Sky position (RA, Dec in degrees): 146.837, 2.257
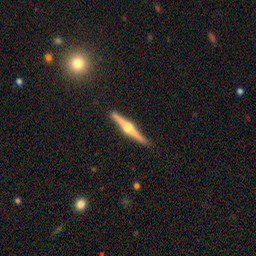
Galaxy morphology: Edge-on Galaxies with Bulge